2008 Oakland Raiders season

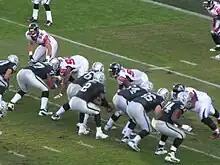
Russell would throw an interception on this play in the end zone against Atlanta

Hoping to rebound from their road loss to the Ravens, the Raiders went home for a Week 9 interconference duel with the Atlanta Falcons. In the first quarter, Oakland trailed early as Falcons QB Matt Ryan completed a 37-yard TD pass to WR Michael Jenkins, while RB Jerious Norwood got a 12-yard TD run. In the second quarter, the Raiders' struggles continued as Ryan hooked up with Jenkins again on a 27-yard TD pass, while kicker Jason Elam nailed a 48-yard field goal. From then on out, Atlanta would prevent Oakland from getting any kind of positive drive going and the Raiders fell to 2–6 with the shutout loss.